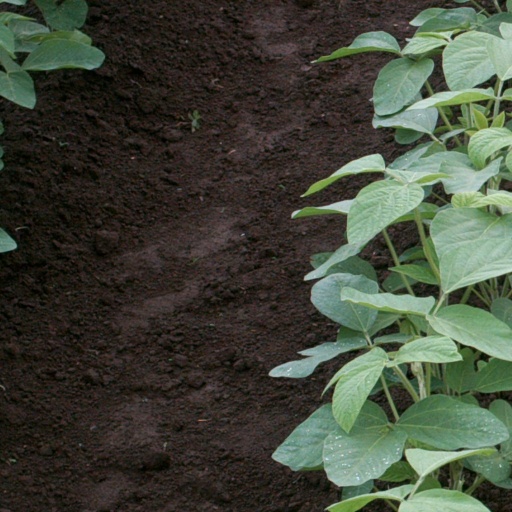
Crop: soybean